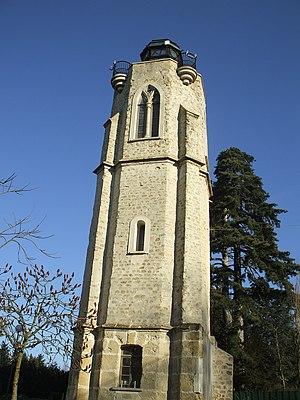
tour de guet de saint martin du tertre (val d'oise) france
Saint-Martin-du-Tertre est une commune française située dans le département du Val-d'Oise en région Île-de-France.
Le château de Franconville-aux-Bois, situé à Saint-Martin-du-Tertre dans le Val-d’Oise, est une copie du château de Maisons-Laffitte dont François Mansart fut l'architecte.